2013 Hattiesburg tornado

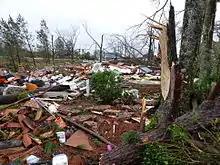
EF4 damage to a house near Oak Grove High School.

The tornado touched down west-southwest of West Hattiesburg at around 5:03 p.m. CST (23:03 UTC), causing EF0 damage to tree limbs at the western edge of the community. It rapidly widened and intensified as it moved through residential subdivisions of the city, snapping numerous trees and power lines, severely damaging homes, and expanding to one half-mile wide. Further northeast, it narrowed as it struck Oak Grove High School, causing major damage to the school's athletic complex. Several well-constructed buildings around the school's athletic stadiums were destroyed, with twisting and buckling steel girders noted. Several steel light poles with concrete reinforcement were snapped as well. Vehicles were thrown in considerable distances, one of which was taken from a parking lot of the high school, rolled up a hill and across the baseball field, and then deposited onto the pitcher's mound. Much of the damage in this area ranged from EF2 to EF3 intensity, though an isolated pocket of EF4 damage occurred just to the southwest of the high school, as a well-built brick home was completely flattened with debris scattered downwind. Nearby trees were denuded and debarked. As it then approached I-59, the tornado heavily damaged numerous homes and apartment buildings at EF2 to EF3 strength, and snapped more trees and power lines. It crossed the interstate and entered Forrest County, tearing through densely populated areas of Hattiesburg, resulting in major damage.